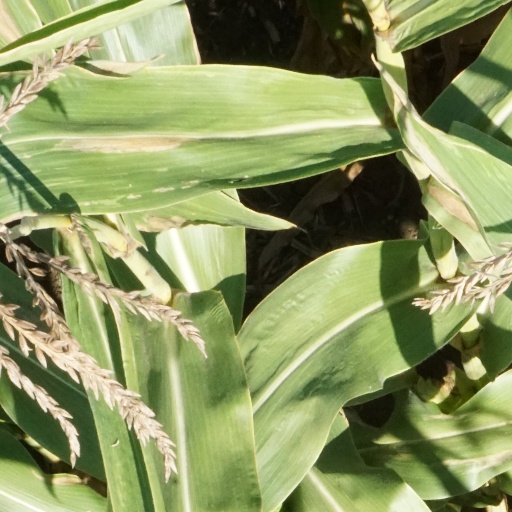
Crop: maize; corn